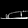
Label: Sandal